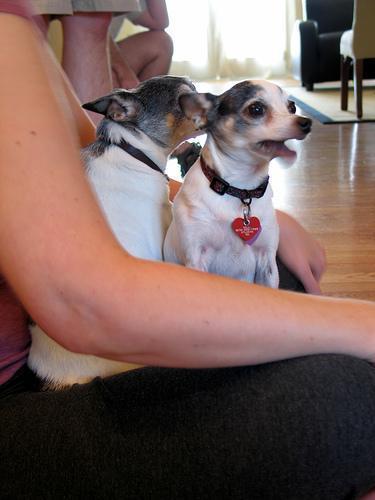
toy_terrier